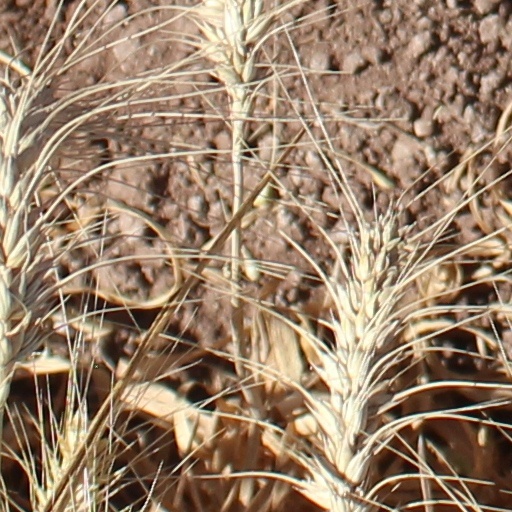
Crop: wheat